Wakefield, Massachusetts

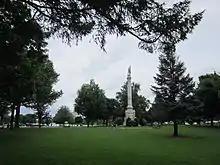
View of Wakefield's Upper Common, with Civil War memorial at center right.

According to the United States Census Bureau, the town has a total area of , of which is land and , or 5.56%, is water.